Eurasian eagle-owl

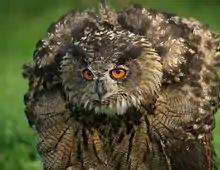
Threat posture

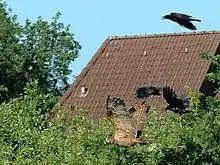
Eurasian eagle-owls are subject to frequent mobbing by crows – the owl in this photograph is being pursued by a group of carrion crows ("Corvus corone").

Although found in the largest numbers in areas sparsely populated by humans, farmland is sometimes inhabited, and they even have been observed living in park-like or other quiet settings within European cities. Since 2005, at least five pairs have nested in Helsinki. This is due in part to feral European rabbits ("Oryctolagus cuniculus") having recently populated the Helsinki area, originally from pet rabbits released to the wild. The number is expected to increase due to the growth of the European rabbit population in Helsinki. European hares ("Lepus europaeus"), the often preferred prey species by biomass of the eagle-owls in their natural habitat, live only in rural areas of Finland, not in the city centre. In June 2007, an eagle-owl nicknamed 'Bubi' landed in the crowded Helsinki Olympic Stadium during the European Football Championship qualification match between Finland and Belgium. The match was interrupted for six minutes. After tiring of the match, following Jonathan Johansson's opening goal for Finland, the bird left the scene. Finland's national football team have had the nickname "Huuhkajat" (Finnish for "Eurasian eagle-owls") ever since. The owl was named "Helsinki Citizen of the Year" in December 2007. In 2020, a brood of three eagle-owl chicks was raised by their mother on a large, well-foliaged planter on an apartment window in the city centre of Geel, Belgium.